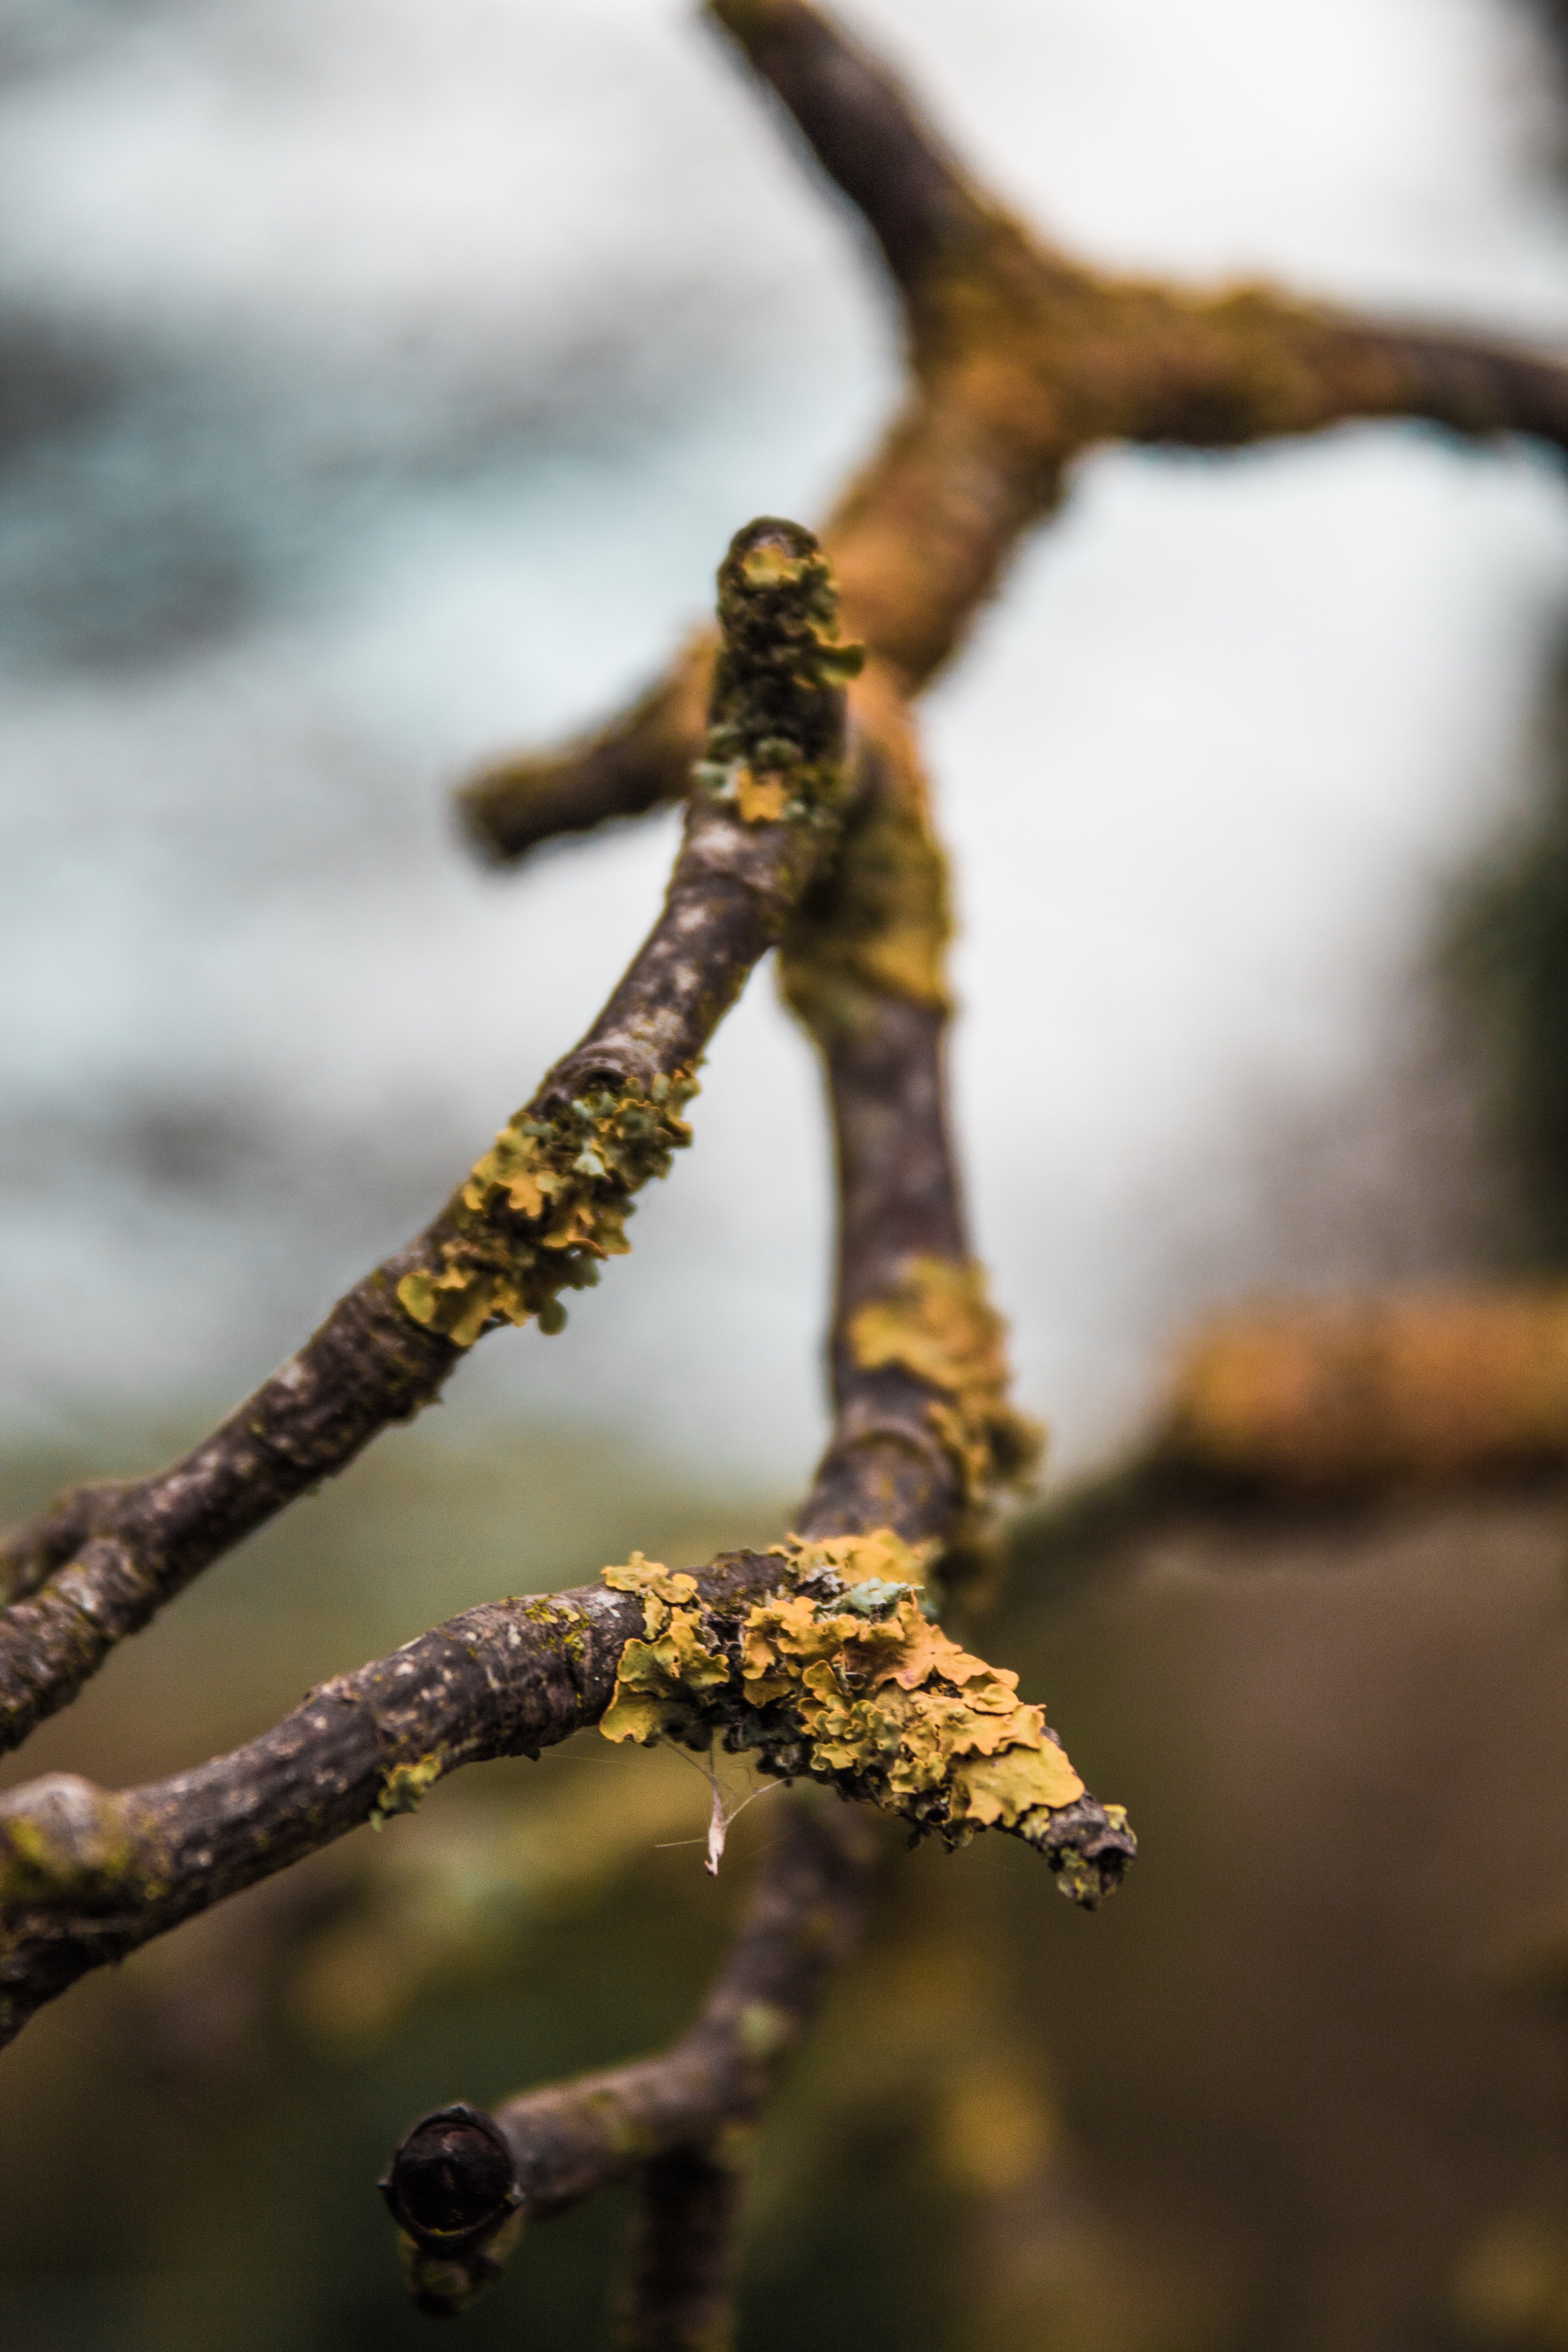
branch, twig, tree, spring, plant, close up, plant stem, wood, American larch, adaptation, bud, photography, macro photography, metal